St Luke's, London

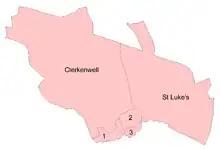
Parishes of Finsbury borough in 1911, showing St. Luke's in the east

From 1889 it was part of the County of London. The vestry administered local government in the area until the civil parish became part of the Metropolitan Borough of Finsbury in 1899. In 1965, that borough was amalgamated with the Metropolitan Borough of Islington to form the London Borough of Islington.